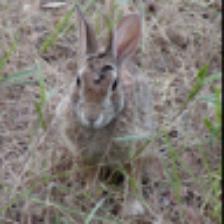
Label: NonHuman